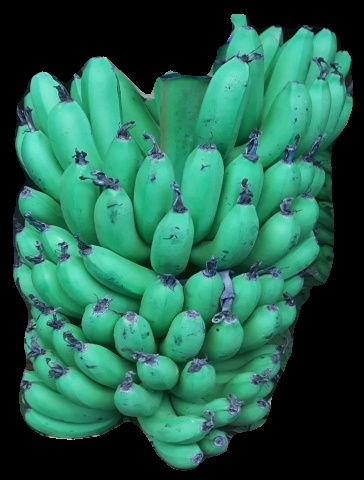
Variety: pachbale
Grade: grade1